Repton School

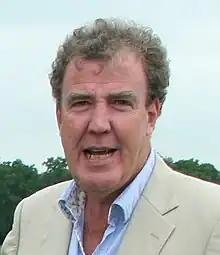
Jeremy Clarkson attended Repton in the 1970s.

The writer Roald Dahl attended in the 1930s.He later stated that he "couldn't get over it" and has "never got over it." His semi-autobiographical "Boy" describes his negative experience with physical altercations between students, and of a pupil by headmaster Fisher. But Dahl's biographer, Jeremy Treglown, has pointed out he was mistaken: the beating was in May 1933, a year after Fisher had left Repton, and the headmaster concerned was John Christie, Fisher's successor. In his 1984 autobiography, Dahl states that when he was a young fag, he was instructed to warm toilet seats for older boys at the school. He was also, along with other boys at the school, used as a product tester for Cadbury chocolate bars. Dahl claims that this was the inspiration for his book, "Charlie and the Chocolate Factory".